1st iKON Awards

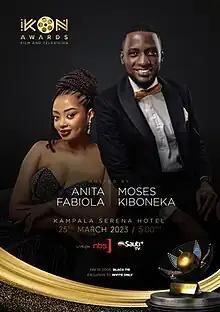

The 1st Ikon Awards ceremony, presented by the Sauti Plus Hub, honored Ugandan films released from 2021 and 2022, and took place at the Kampala Serena Hotel in Kampala, Uganda, on March 25, 2023.